List of extinct bird species since 1500

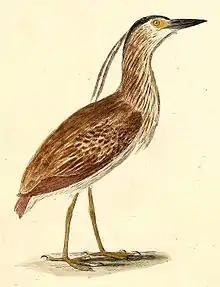
Bonin nankeen night heron

The extinction of subspecies is a subject that is very dependent on guesswork. National and international conservation projects and research publications such as red lists usually focus on species as a whole. Reliable information on the status of vulnerable, endangered or critically endangered subspecies usually has to be assembled piecemeal from published observations, such as regional checklists. Therefore, the following listing contains a high proportion of bird taxa that may still exist, but are listed here due to any one of, or any combination of, these three factors: absence of recent records, a known threat such as habitat destruction, or an observed decline.